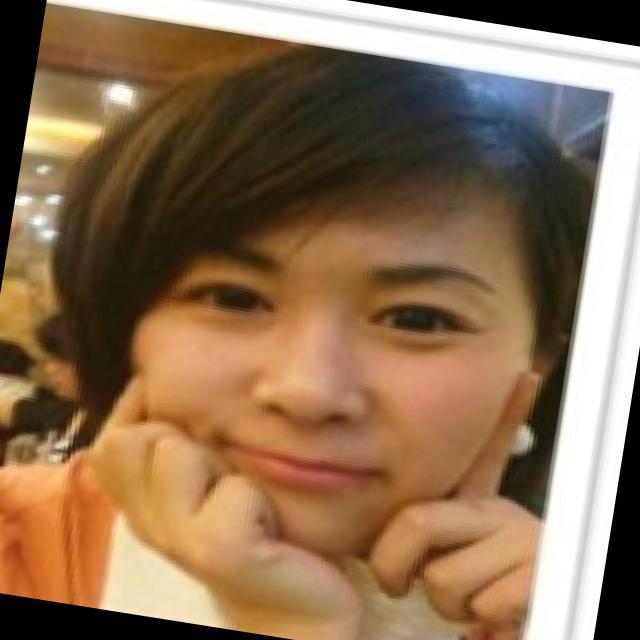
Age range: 21-44